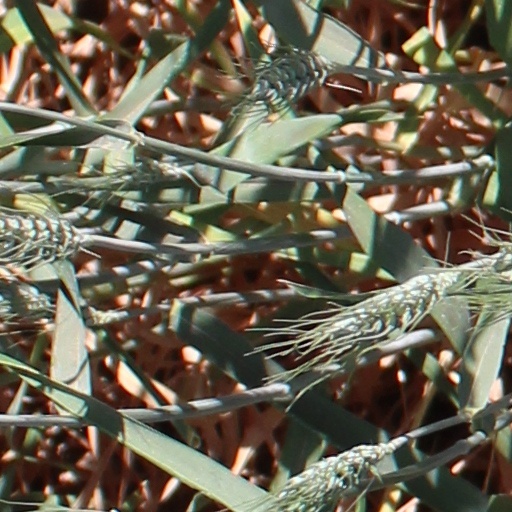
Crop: wheat